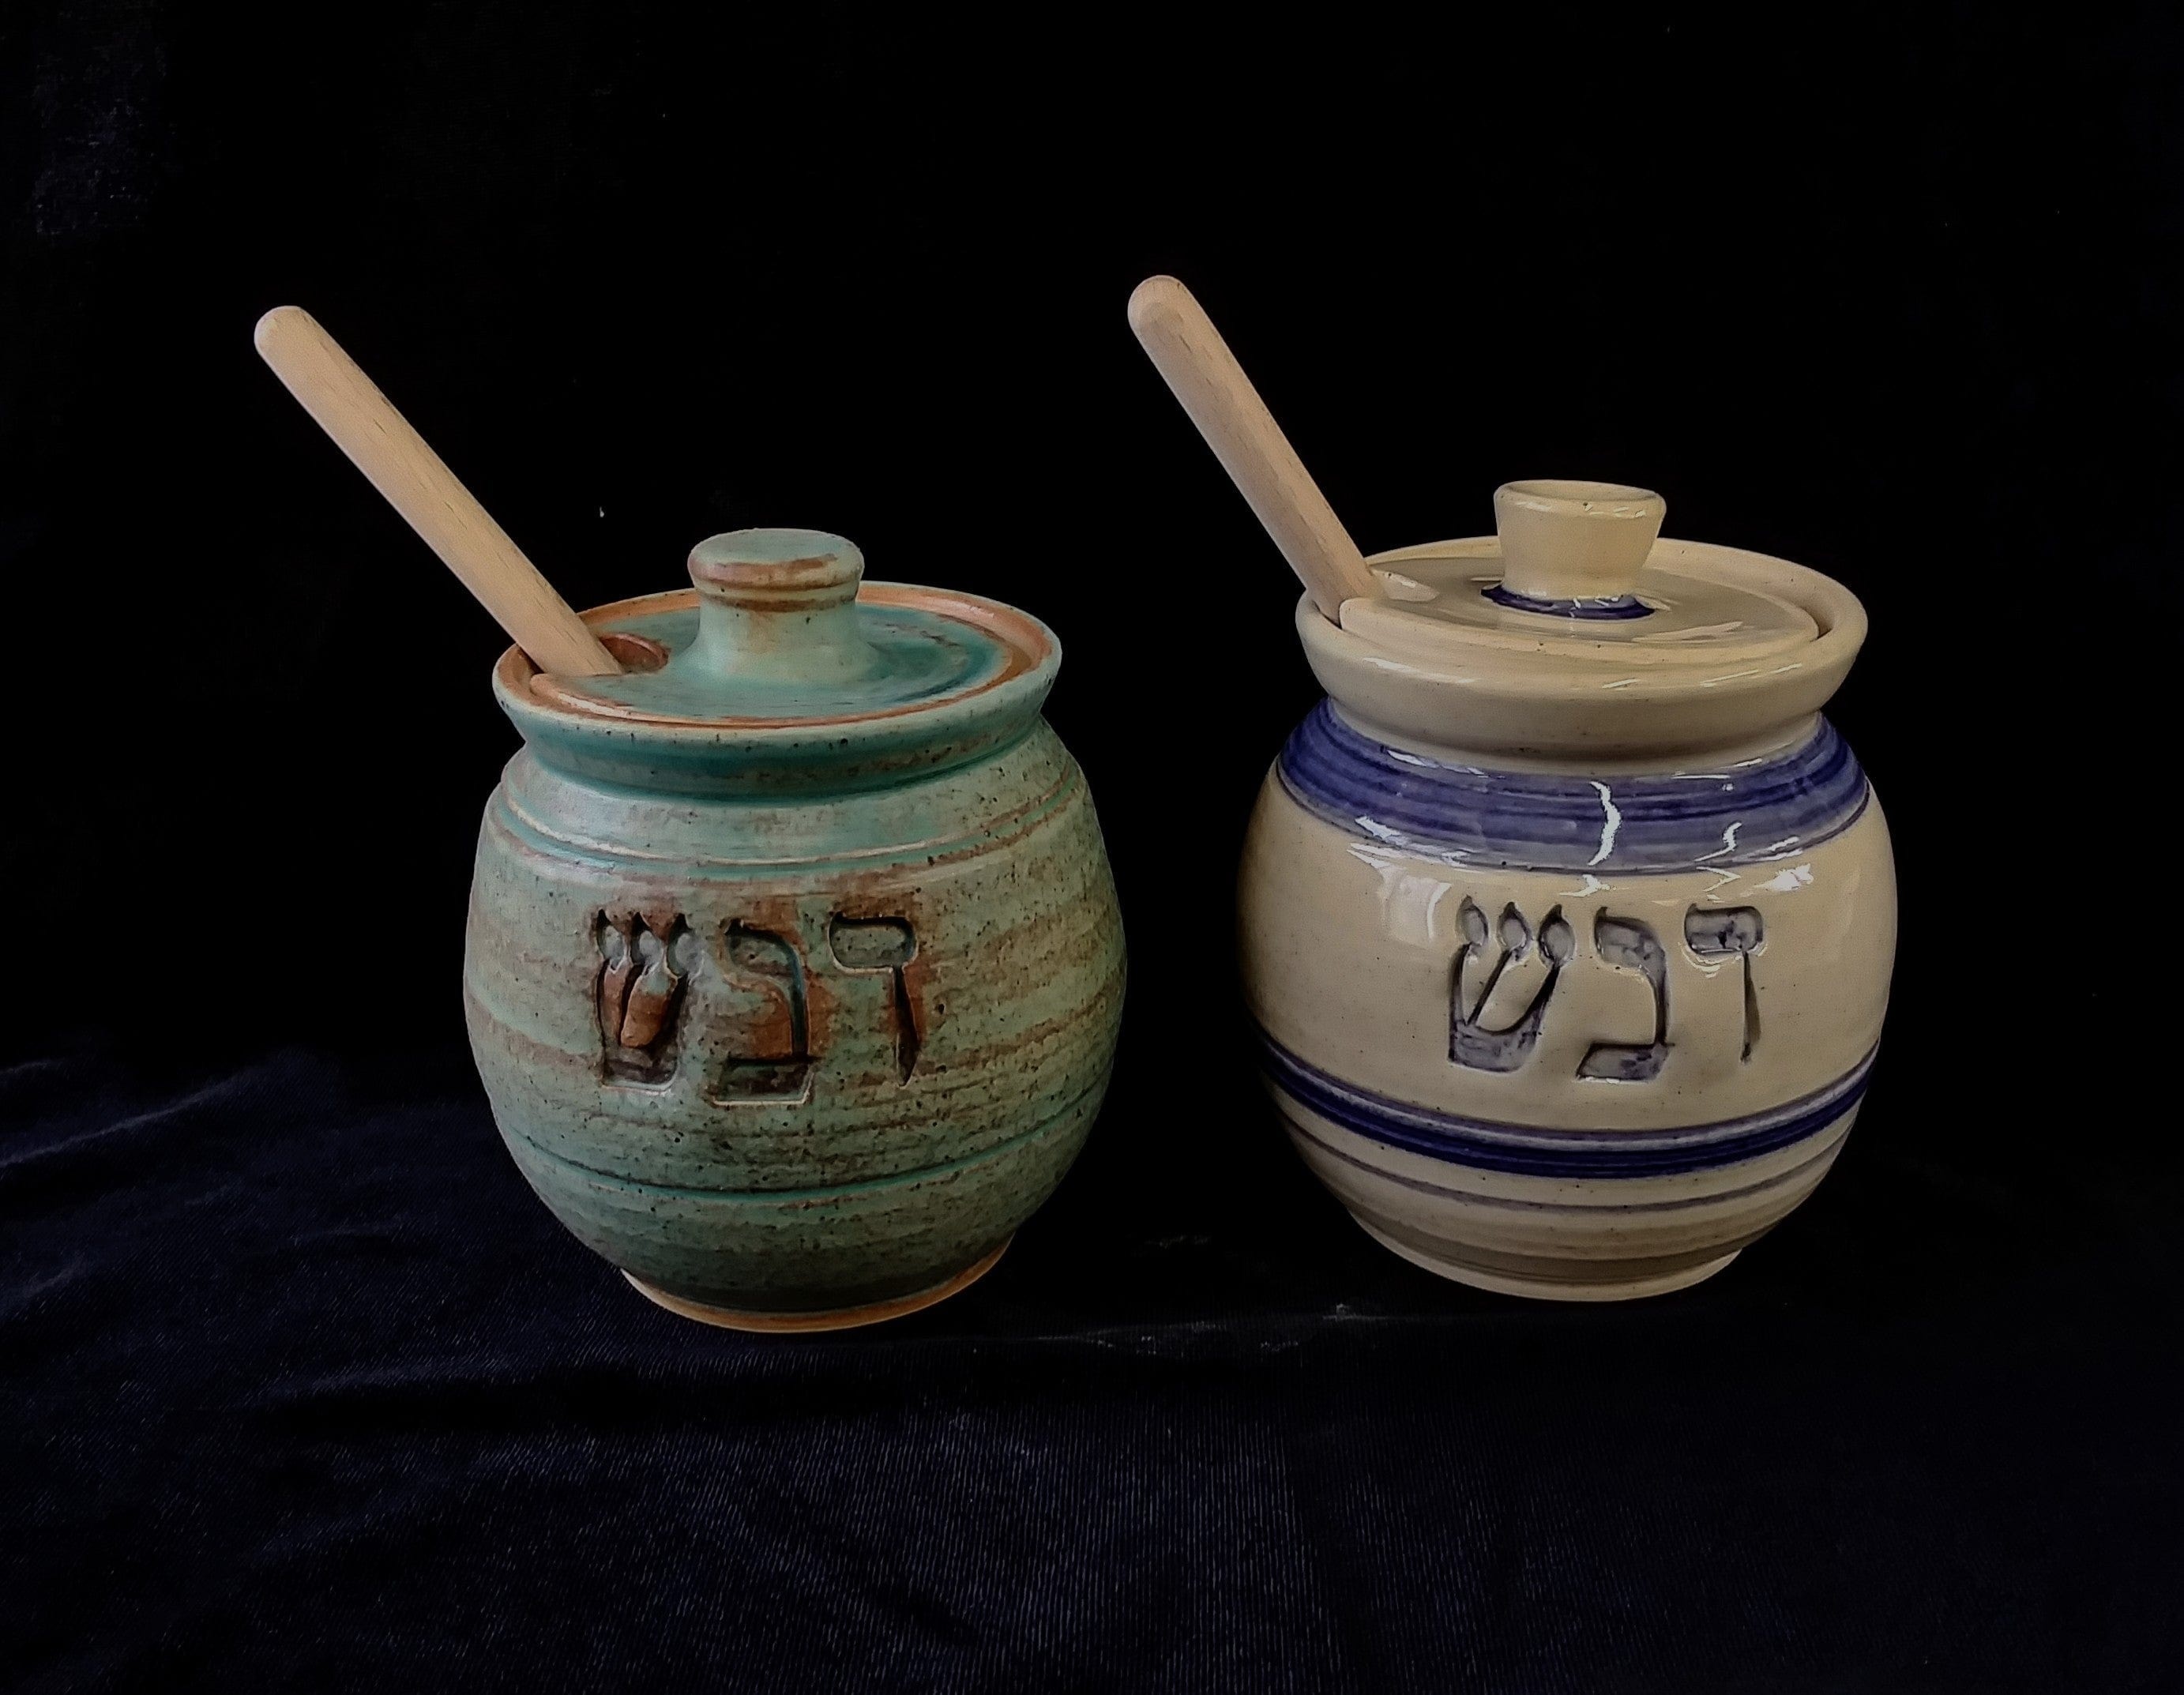
Handcrafted Pottery - Honey jars C11
Handcrafted Pottery - Honey jars C11 Honey jars with Hebrew word for Honey About The Pottery Each item is individually hand-crafted, using a fine white stoneware clay which is glazed in a variety of colors and textures to suit the item and the individual taste. Each piece is fired to 2200° F, making it durable, safe and functional. About The Glaze Traditional - Blue alone or Blue with Honey- Brown, Green, Lavender or Turquoise stripes on Cream White background. Jerusalem - Scenes of Jerusalem or mottled Jerusalem stone glaze in gloss or matte finish. Antique Patina - The look of ancient oxidized copper. Varies with and within each piece. (Not available on all items). About The Artist - Renee Vicinsky The beauty of Jewish rituals, their spirit and tradition, inspired Renee Vicinsky, beginning in1980, to focus her skills as a potter exclusively to creating Judaic ceremonial objects. Renee draws inspiration from her memories as a child growing up in Israel. Its light, landscapes, cities, history and tradition, all find expression in her exquisitely hand-crafted work. Renee's pieces have been shown at Jewish museums and galleries throughout the U.S. and Canada. Her work is in permanent collection of the Wolfson Museum in Jerusalem and has been featured in many publications and articles, including "Better Homes and Gardens", (December '90). Now working with her husband, Howard Vicinsky, in their studio in New York's Hudson Valley, Renee continues to use her creative skills to explore the Jewish tradition and beautify its rituals. Artist's Declaration "I make pieces to be used by people performing Jewish rituals. So aside from aesthetic considerations, my concerns are halachic and practical ones. My true wish is that my work will be appreciated by people from all walks of life and that it will become a legacy for future generations" - Renee Vicinsky Handcrafted Pottery - Honey jars C11
Brand: Judaica Pottery
Category: Home & Garden > Kitchen & Dining > Food Storage > Honey Jars